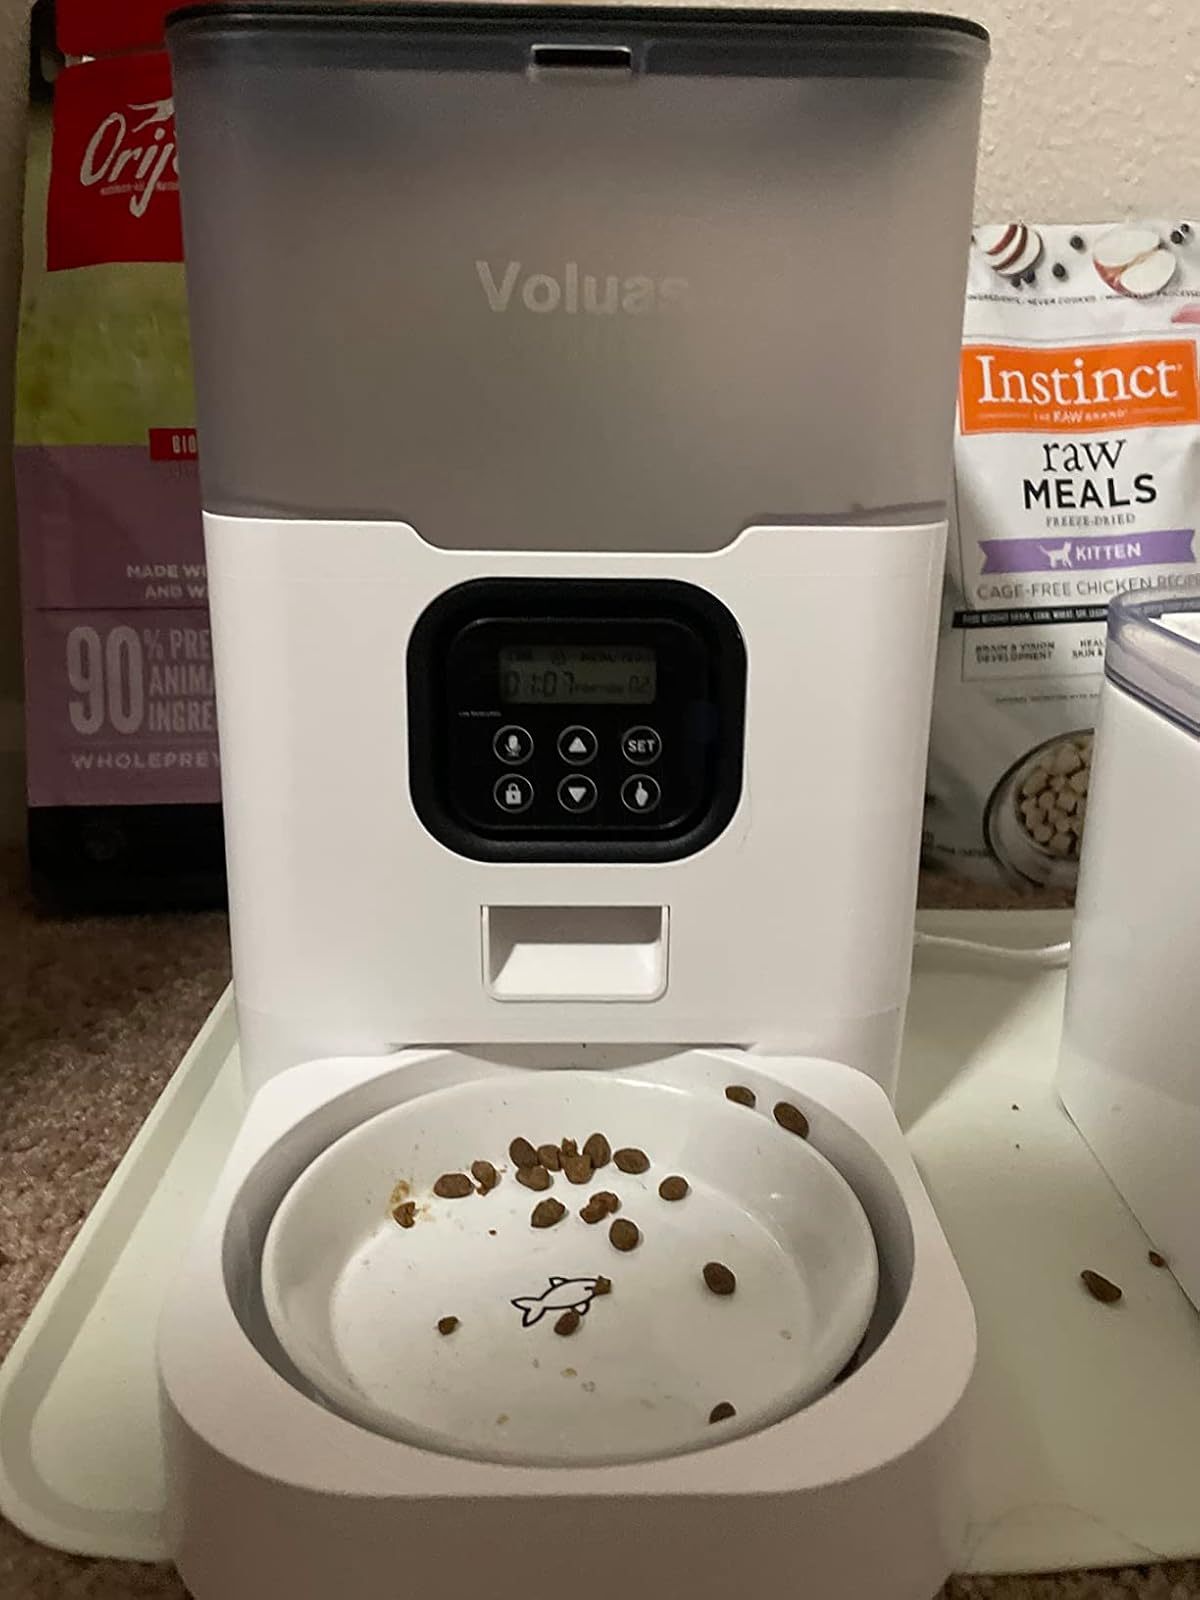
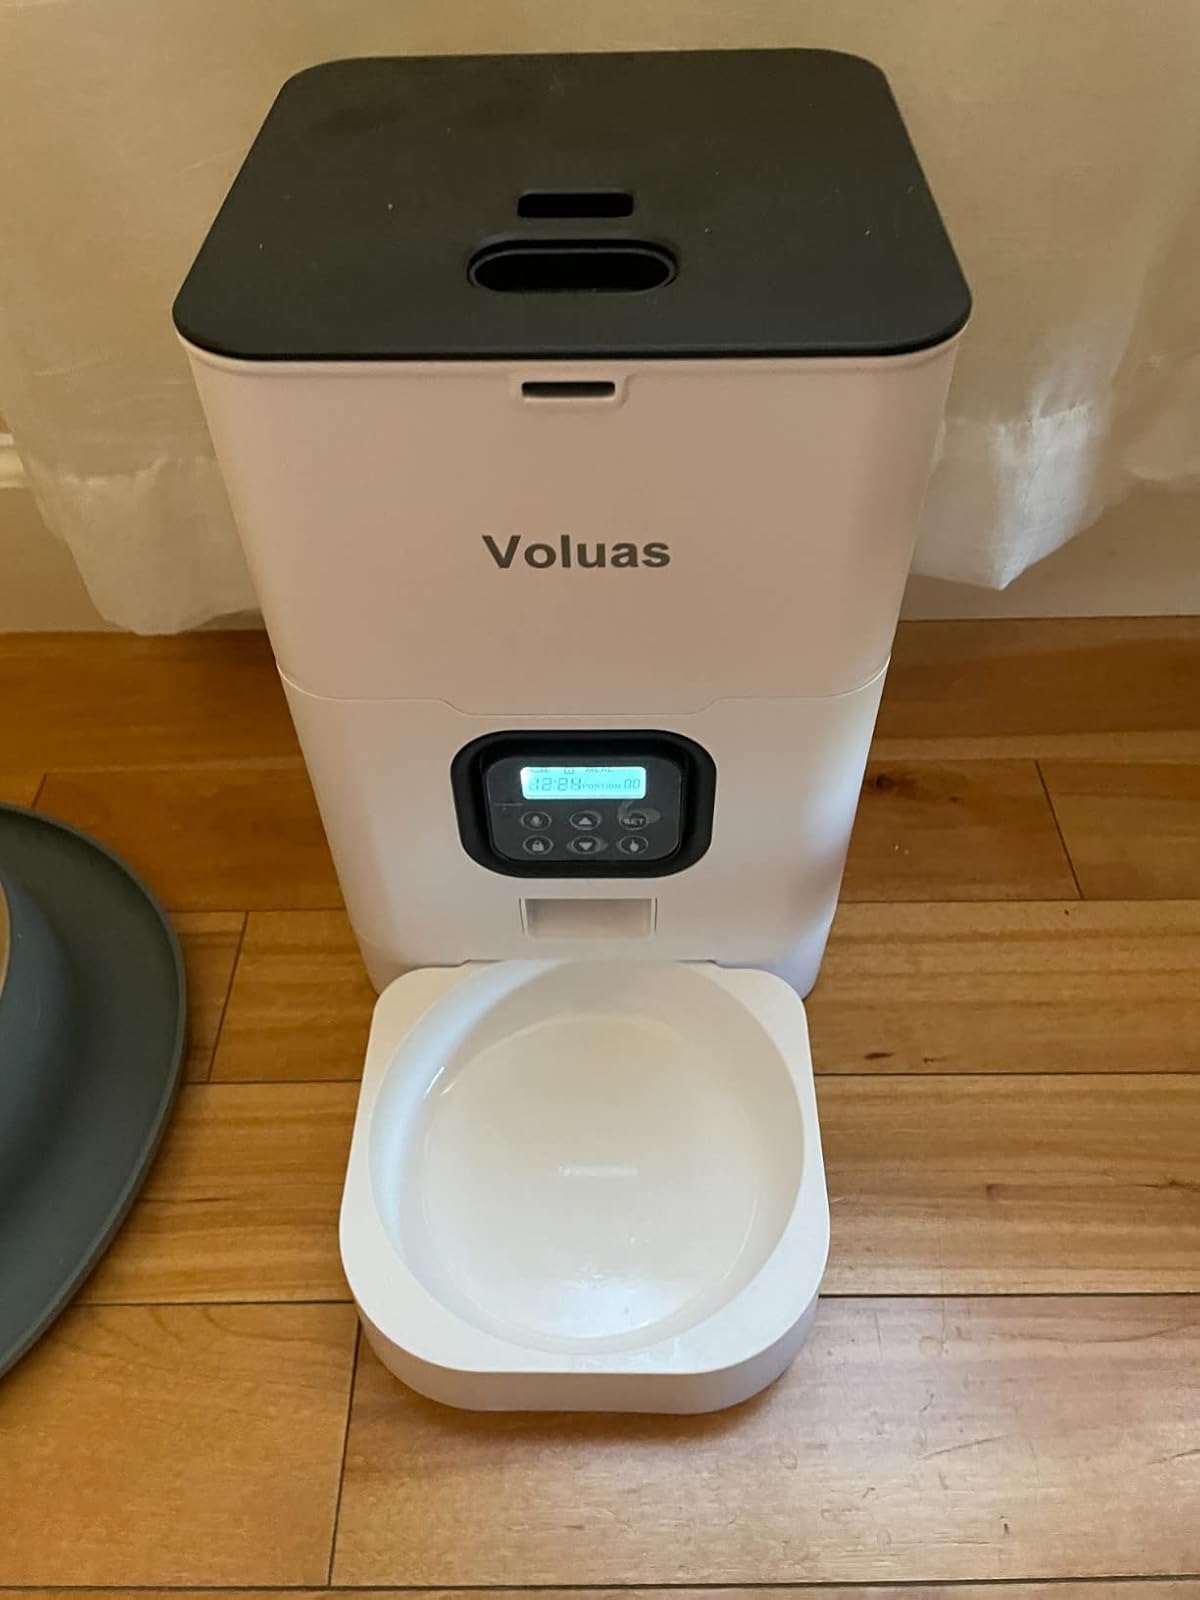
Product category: items_feeder
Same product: no